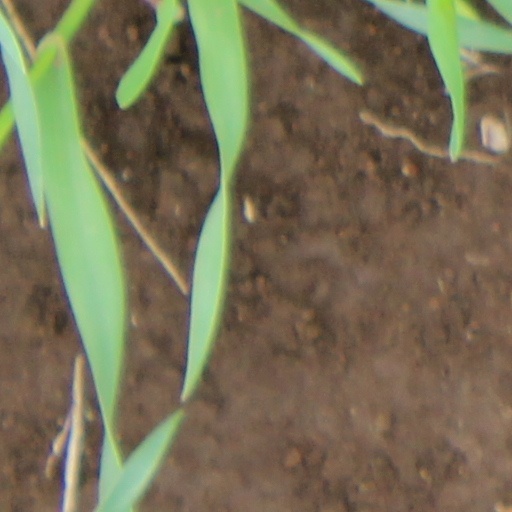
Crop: wheat